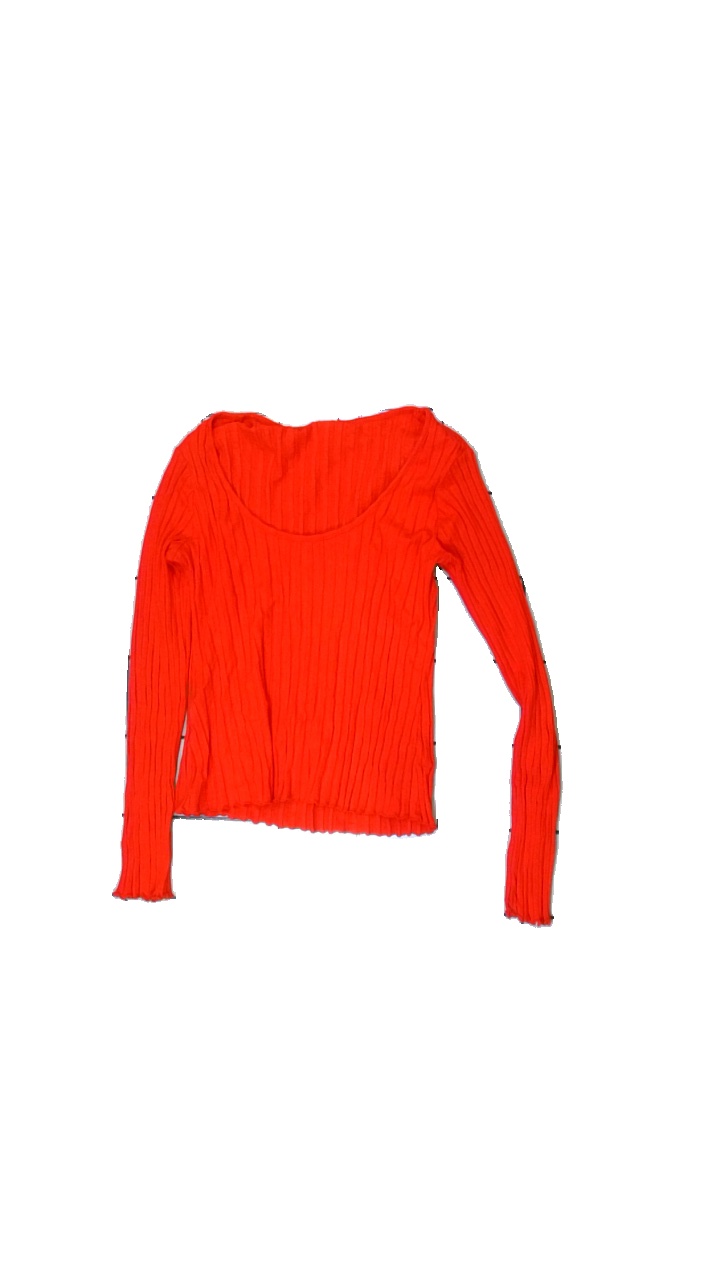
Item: Top (Ladies)
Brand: H&m
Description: Red ribbed top
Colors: Red
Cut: Regular, C-collar
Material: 100% Cotton
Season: All
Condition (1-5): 5
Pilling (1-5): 5
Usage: Reuse
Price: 50-100